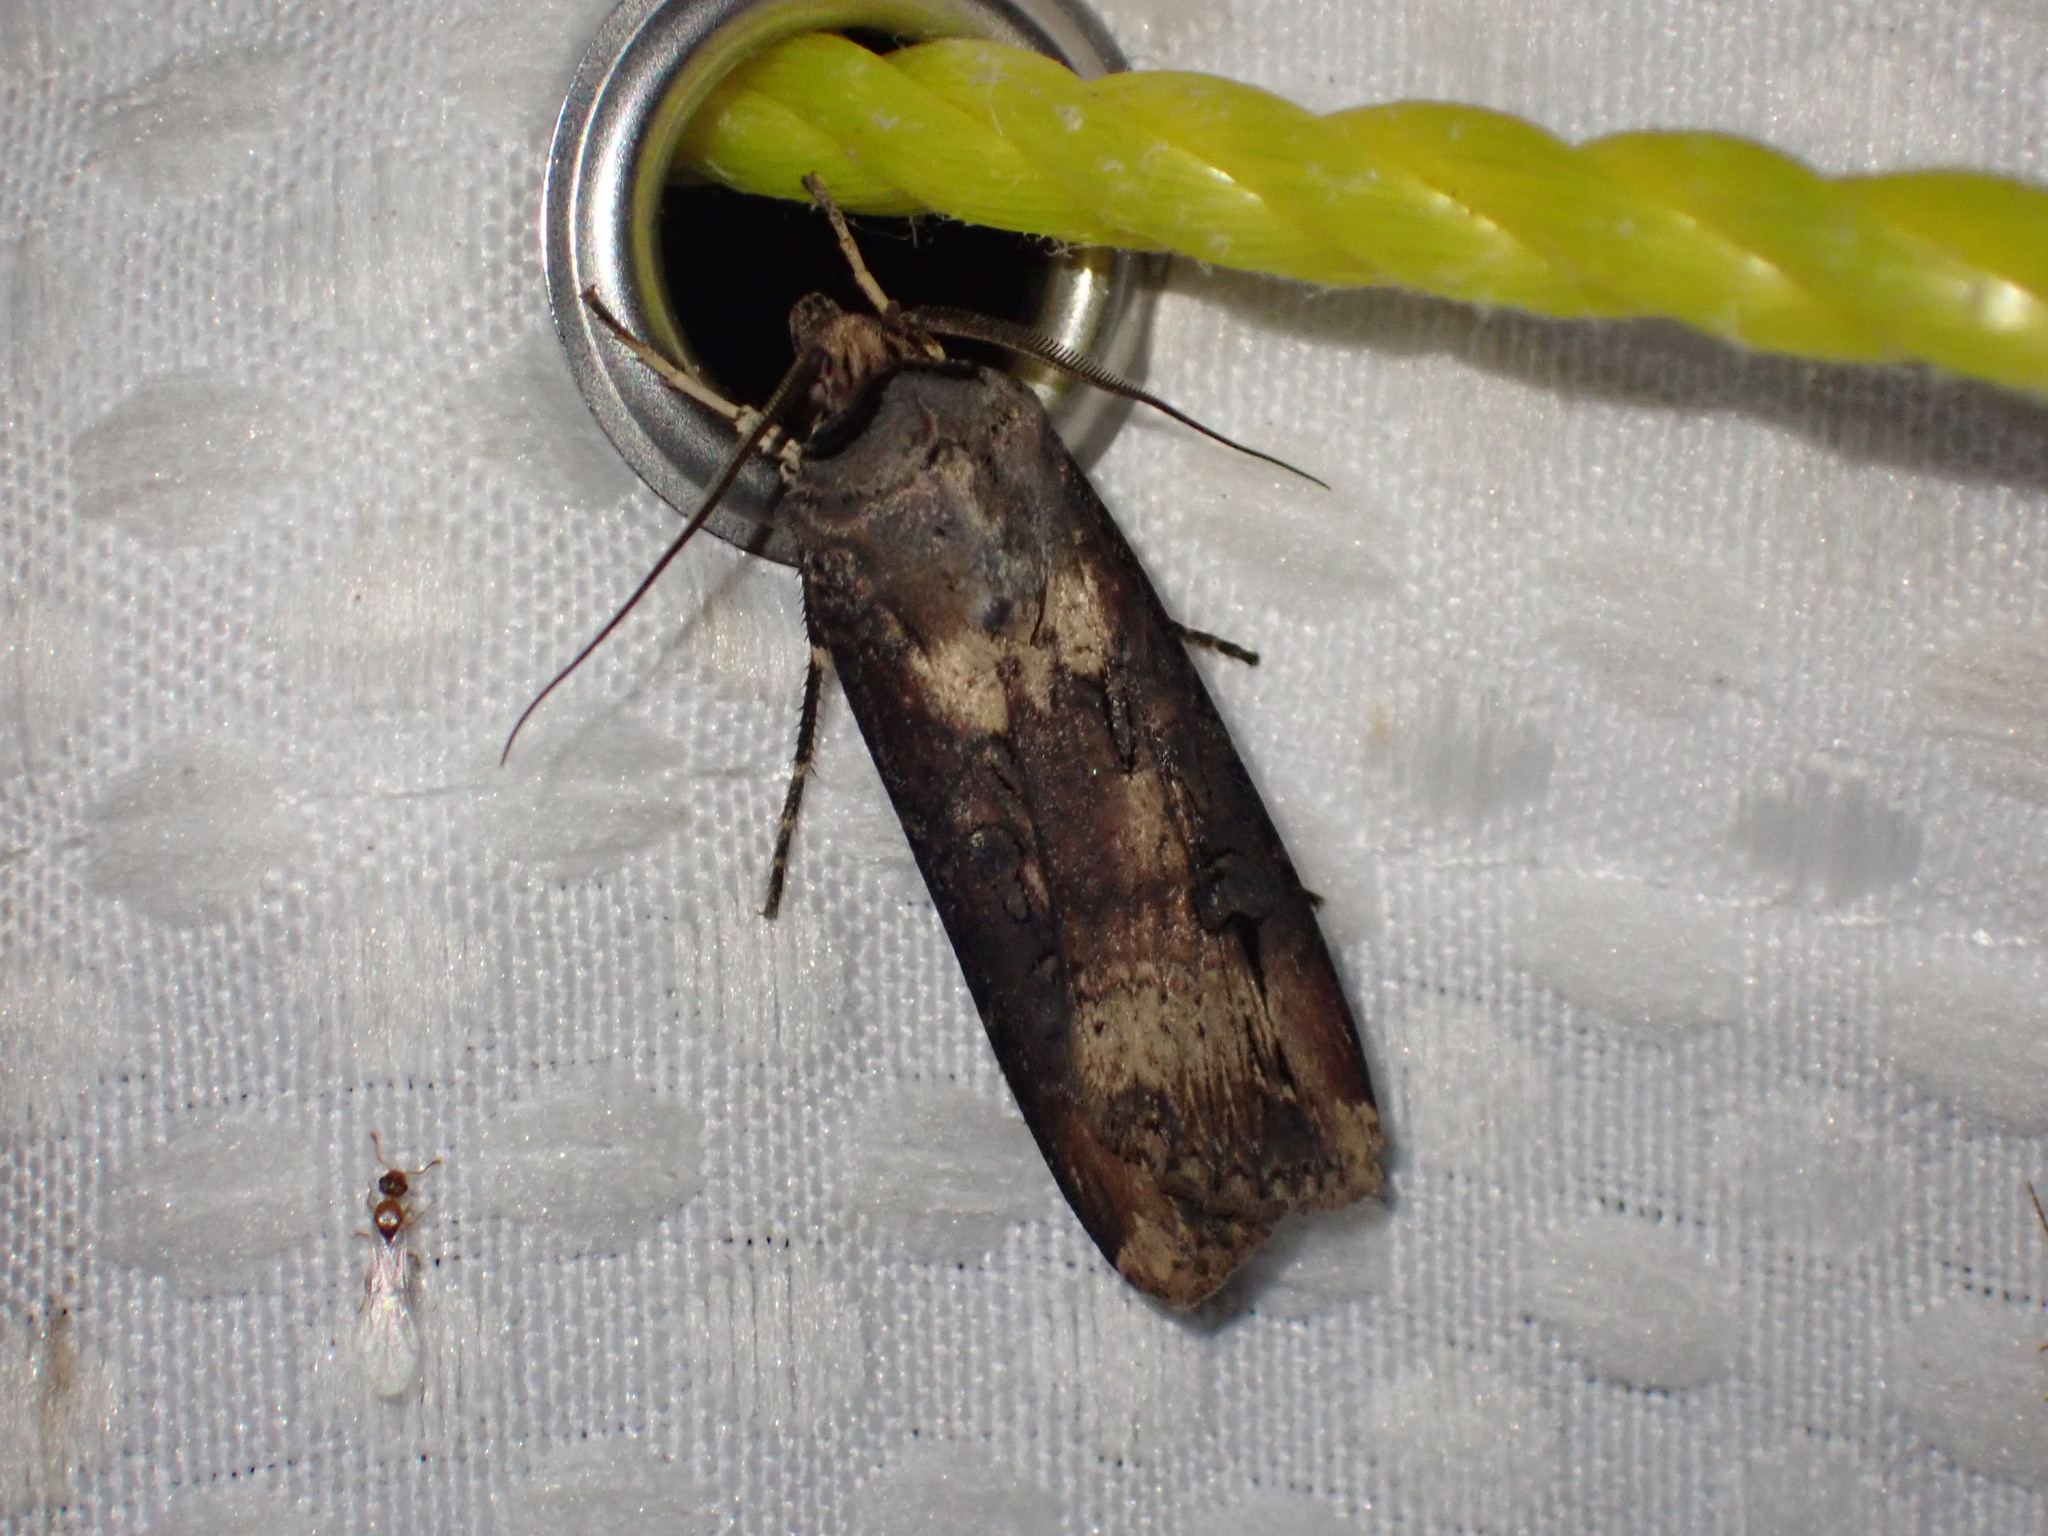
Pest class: cutworms